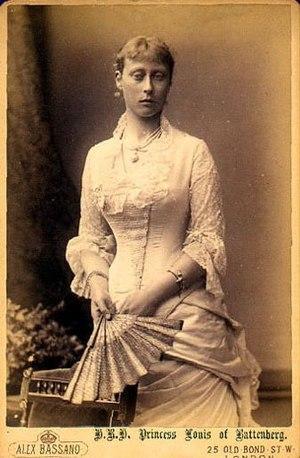
Victoria de Hesse-Darmstadt, née à Windsor le 5 avril 1863 et morte le 24 septembre 1950, est la fille aînée du grand-duc Louis IV de Hesse et de sa première épouse Alice du Royaume-Uni. Par sa mère, elle est la petite-fille de la reine Victoria, d'après qui elle est nommée.
Alice de Battenberg, princesse de Battenberg puis, par son mariage, princesse de Grèce et de Danemark, est née le 25 février 1885 au château de Windsor, en Angleterre, et morte le 5 décembre 1969 au palais de Buckingham, à Londres. Belle-mère de la reine Élisabeth II du Royaume-Uni, c'est une princesse anglo-allemande entrée dans la famille royale de Grèce après son union avec le prince André. Devenue religieuse après la mort de son époux, elle a fondé un ordre orthodoxe qui a rapidement périclité. Alice de Battenberg est, par ailleurs, l'une des deux seules princesses européennes à avoir reçu le titre israélien de « Juste parmi les nations ».
La descendance de la reine Victoria désigne l'ensemble des personnes ayant pour ancêtres Victoria du Royaume-Uni et son mari le prince consort Albert de Saxe-Cobourg-Gotha.